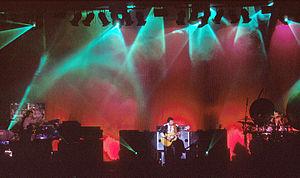
Emerson, Lake and Palmer est un groupe de rock progressif britannique, originaire de Croydon, Londres, en Angleterre composé de Keith Emerson, Greg Lake et Carl Palmer.